Society of Rashtrakuta empire of Manyakheta

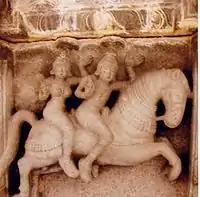
Roof sculpture, Panchakuta Basadi, Kambadahalli

Information regarding social life, the caste system, life style and recreational activities during the Rashtrakuta times comes from inscriptions and from the notes of Greek and Arab travellers to India at the time. These sources provide evidence that the Hindu caste system was widespread. Chronicles mention more castes than the four basic castes in the Hindu social system known today, some as many as seven castes. One traveller's account mentions sixteen castes including the four basic castes of Brahmins, Kshatriya, Vaishya and Chandalas. One caste known as "Zakaya" or "Lahud" consisted of people belonging to communities specialising in dance and acrobatics. Intercaste marriages were uncommon except between highly placed Kshatriya girls and Brahmin boys. People belonging to such professions as sailing, hunting, weaving, cobblery, basket making and fishing were all accommodated into castes or subcastes. The "Antyajas" belonged to a caste that provided many menial services to the wealthy. Among people of upper castes only those Kshatriyas belonging to the "Sat-Kshatriya" sub-caste (noble Kshatriyas) were considered higher in status than the Brahmins who otherwise enjoyed the highest status in Rashtrakuta society. A subcaste among Brahmins was the "istin" who were solely specialised in the teaching the profession.